Overseas Elite

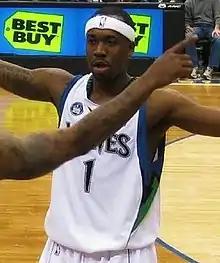
Bobby Brown was a member of the 2019 team.

Errick McCollum, who had played for the team in each of the prior four tournaments, did not play in TBT 2019, due to getting married. Additionally, Kyle Fogg, who was a two-time tournament MVP, was not on the roster. Overseas Elite won their first three games, to capture their region and advance to the quarterfinals in Chicago. In the quarterfinals, they defeated Loyalty Is Love, 86–73. That win advanced Overseas Elite to the semifinals against Carmen's Crew on August 4, where they suffered their first-ever defeat, 71–66.